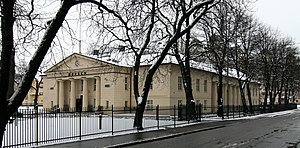
Christian H. Grosch
Oslo Børs